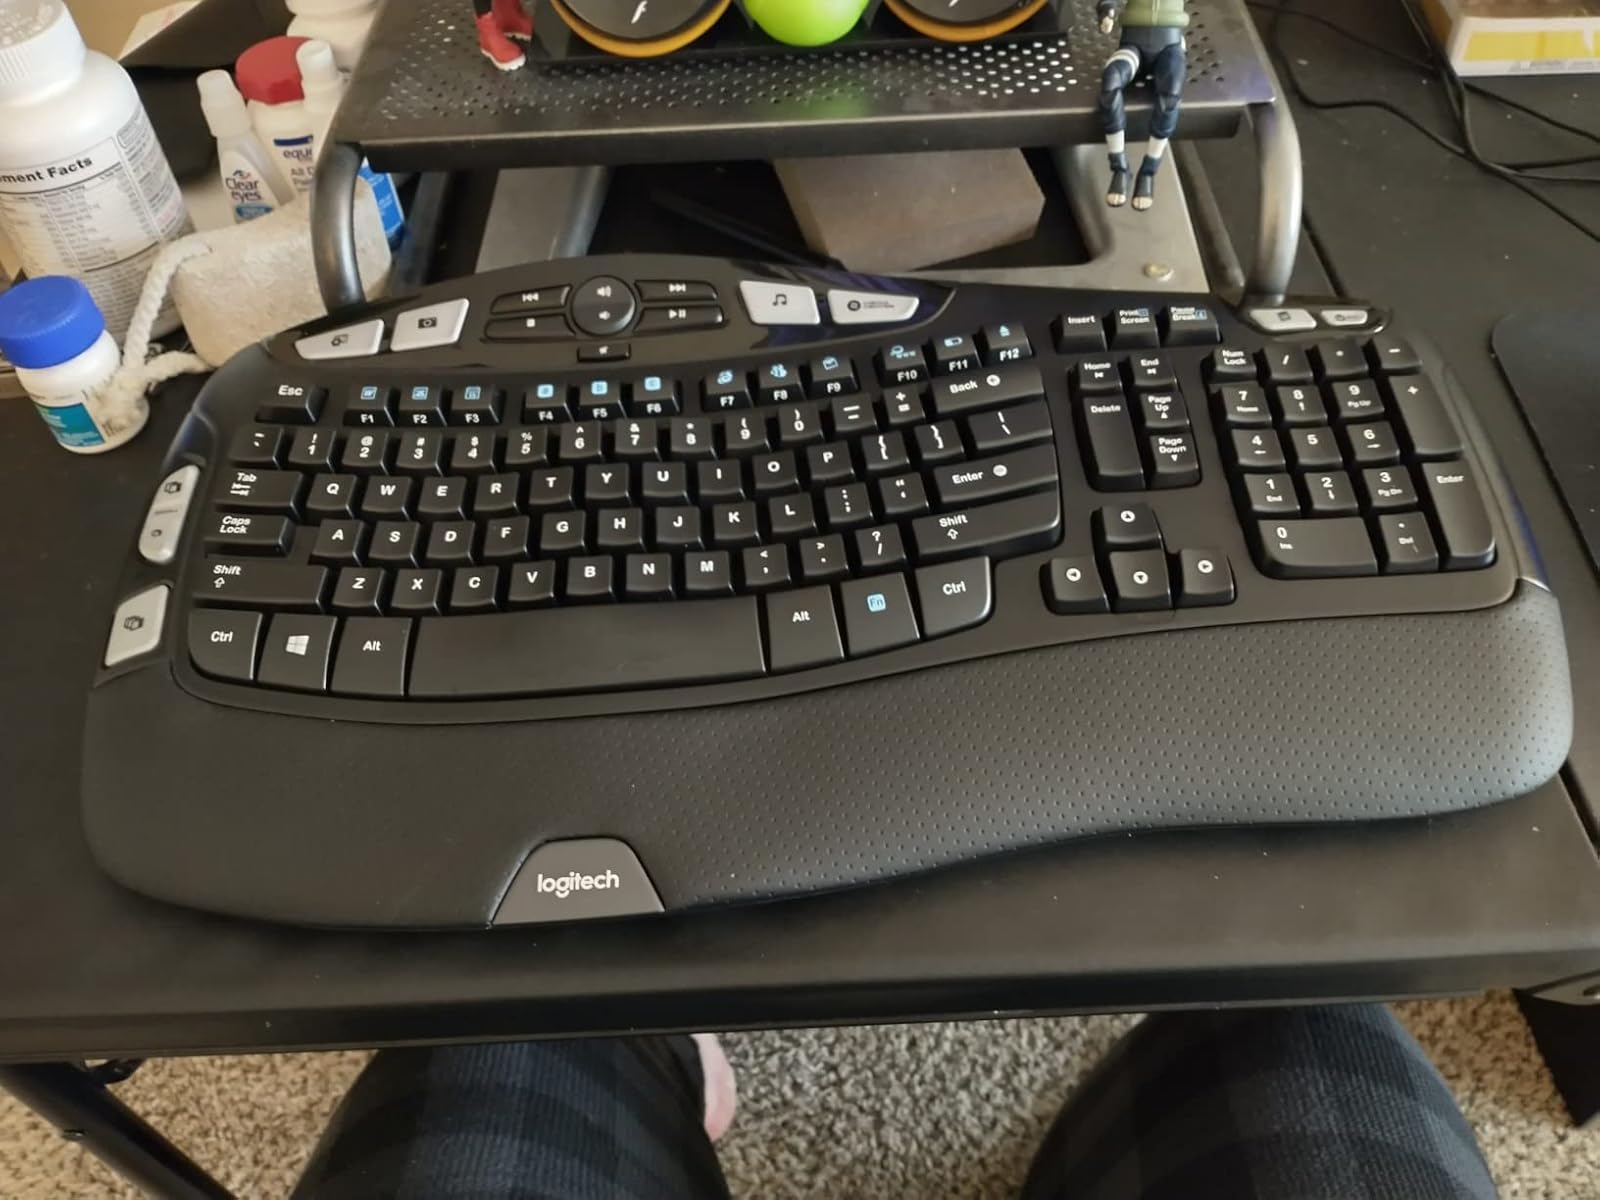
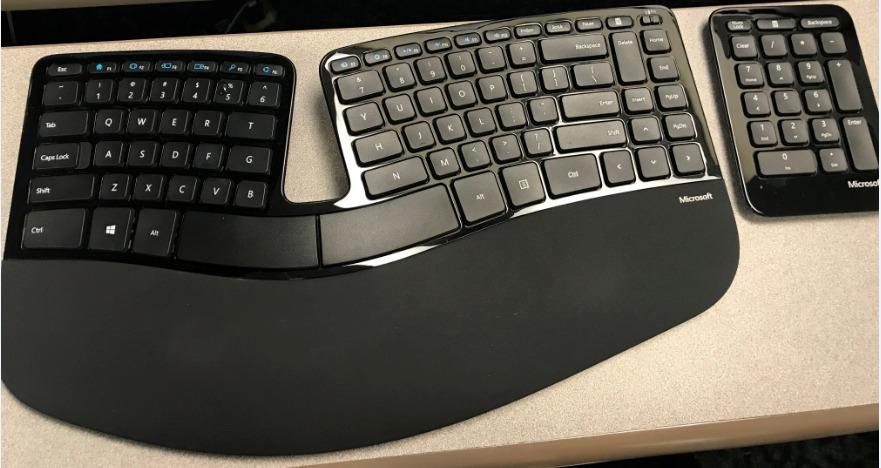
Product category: keyboard
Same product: no